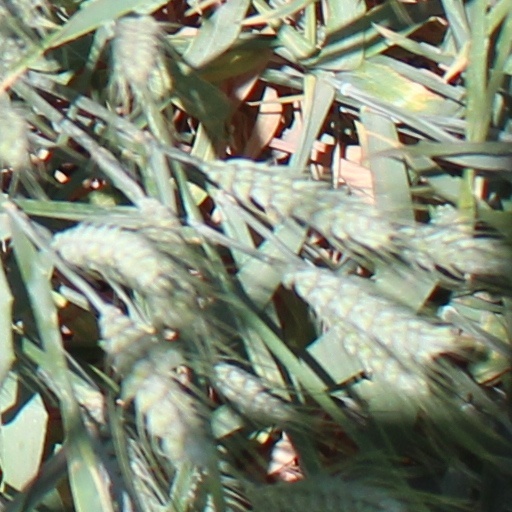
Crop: wheat